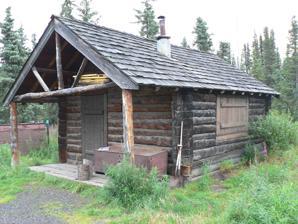
Building: Sanctuary River Cabin No. 31
Country: United States of America
Year built: 1926
United States historic place Sanctuary River Cabin No. 31 U.S. National Register of Historic Places Location On Sanctuary River at Mile 22.7, south of Park Road, Denali National Park & Preserve , Alaska Coordinates 63°43′22″N 149°28′24″W / 63.72278°N 149.47333°W / 63.72278; -149.47333 Area less than one acre Built 1926 Built by Alaska Road Commission ; National Park Service Architectural style Log cabin MPS Patrol Cabins, Mount McKinley National Park TR NRHP reference No. 86003206 Added to NRHP November 25, 1986 The Sanctuary River Cabin No. 31 , also known as Sanctuary Patrol Cabin , is a log cabin that was listed on the National Register of Historic Places in 1986. The listing includes an outhouse and a tool box and storage shed. It was built by the Alaska Road Commission in 1926 as the center of a road construction camp, and was adopted by park rangers in wintertime dog sled patrols as a replacement for a different cabin located about five miles south. This was the cabin where Adolph Murie "began his field work investigating the wolf-Dall sheep relationship in the park...in the summer of 1939." References